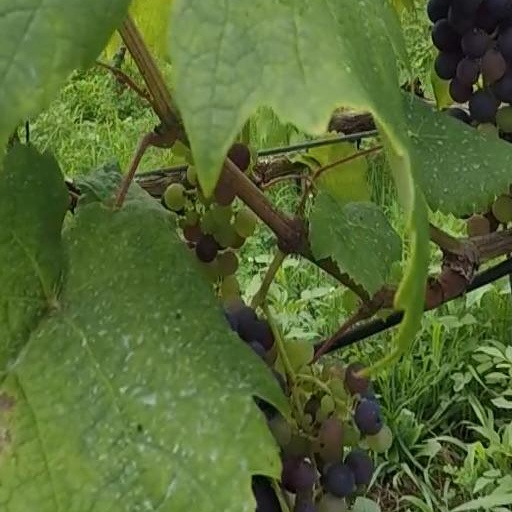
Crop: grape